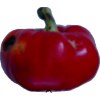
Label: red_pepper